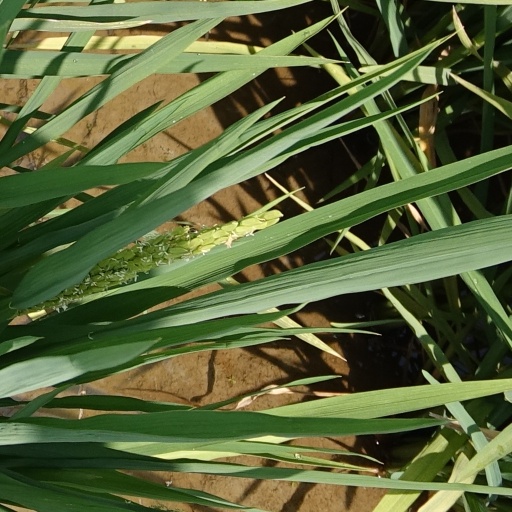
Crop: rice